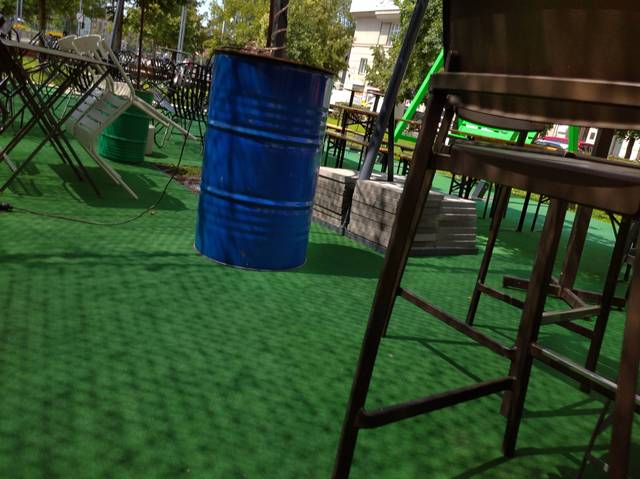
Region: Hungary
Coordinates: 47.493, 19.052